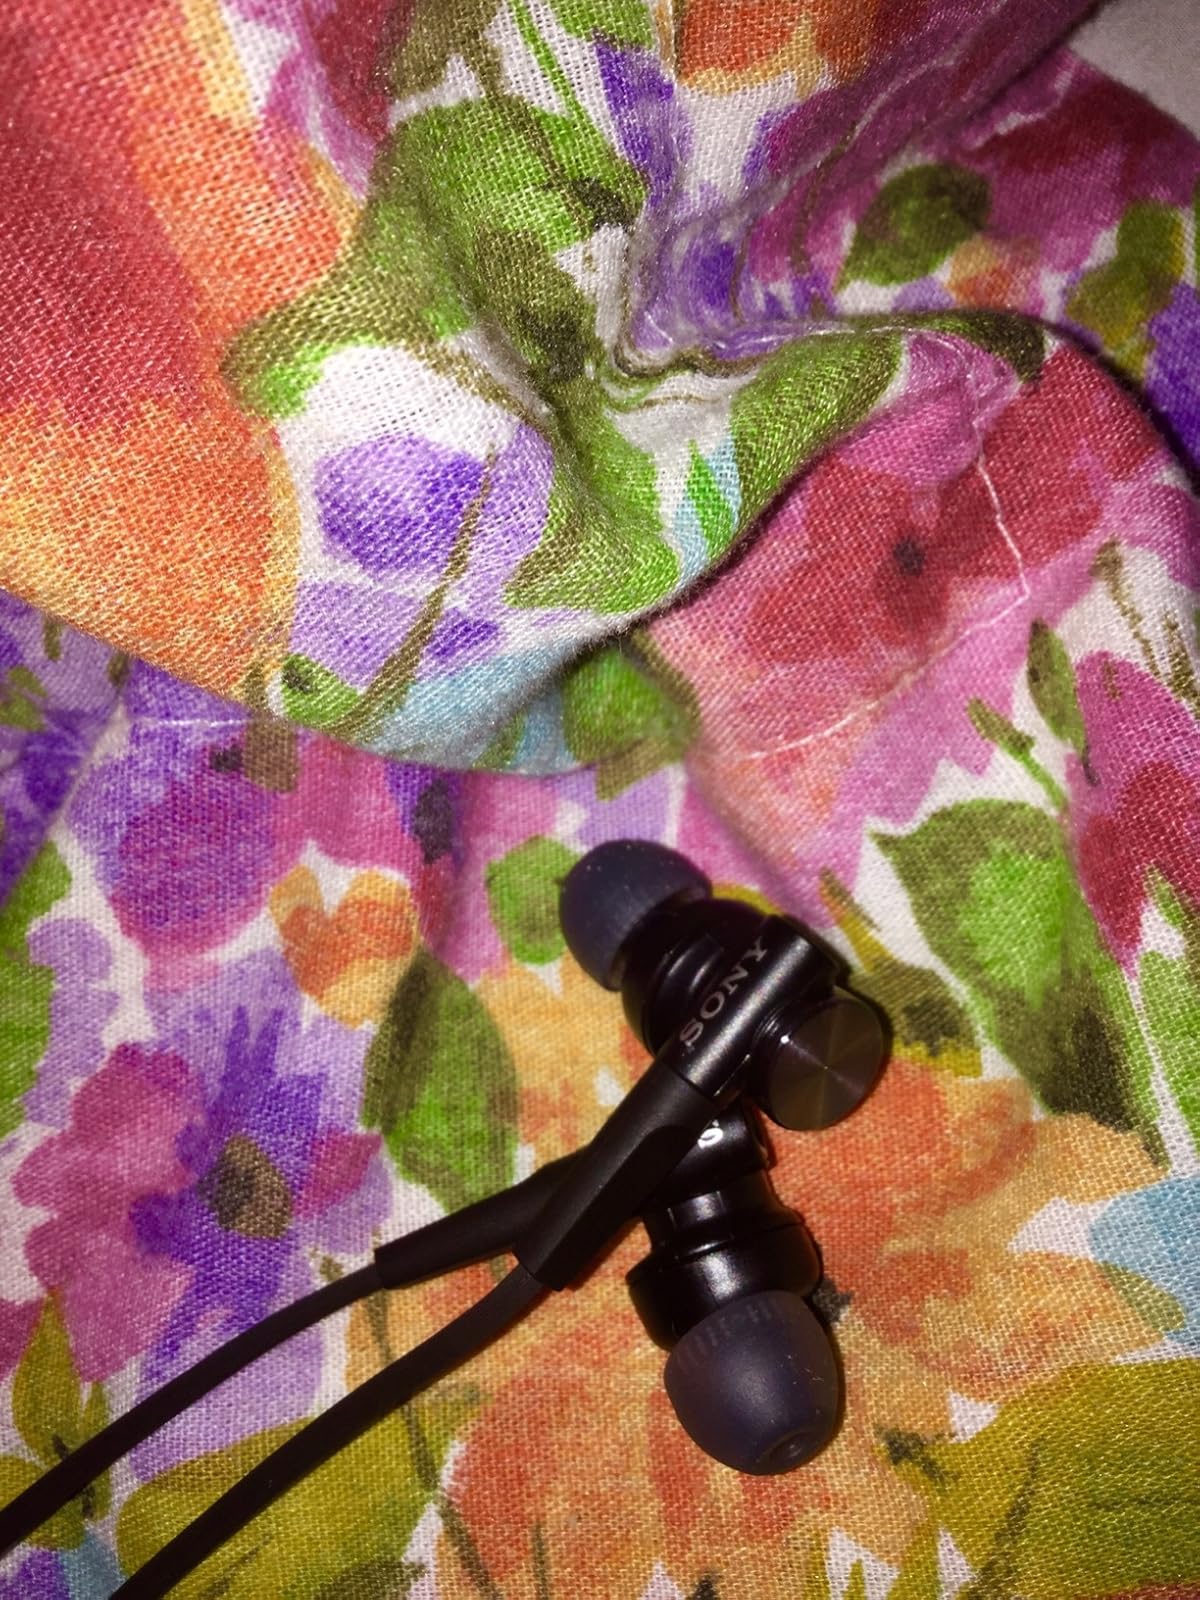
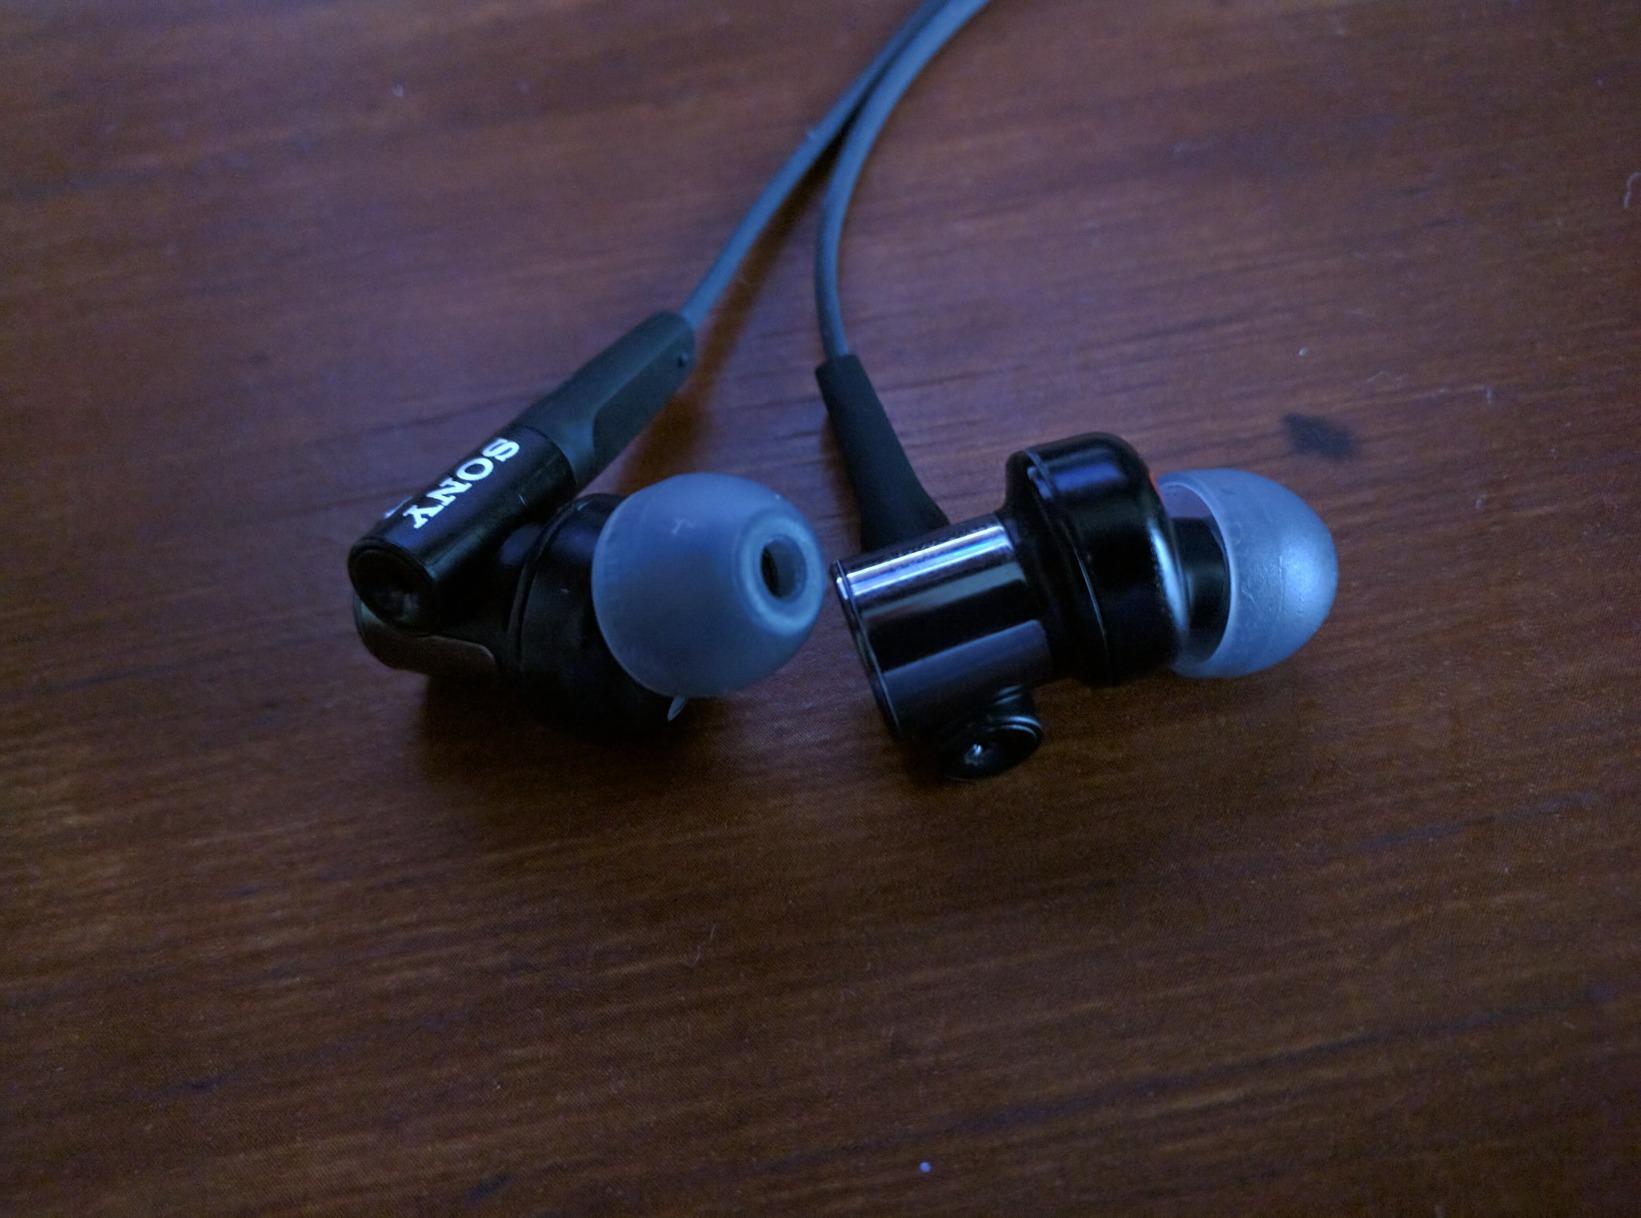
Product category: headphones
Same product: yes